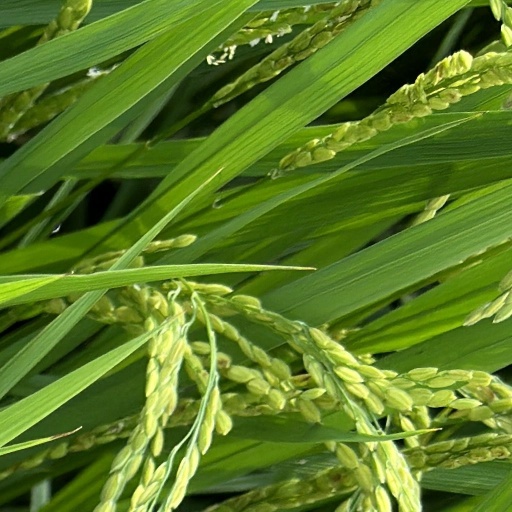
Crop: rice